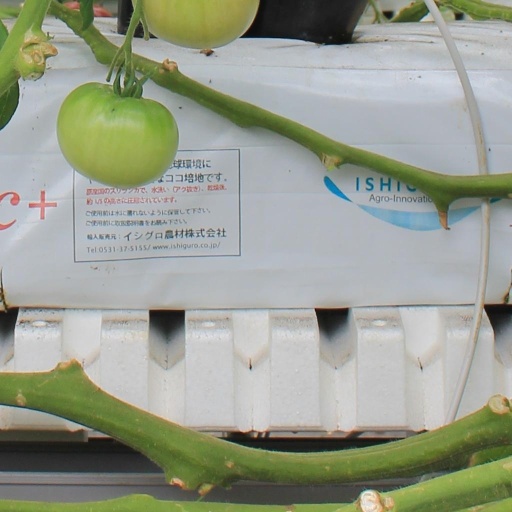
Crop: tomato